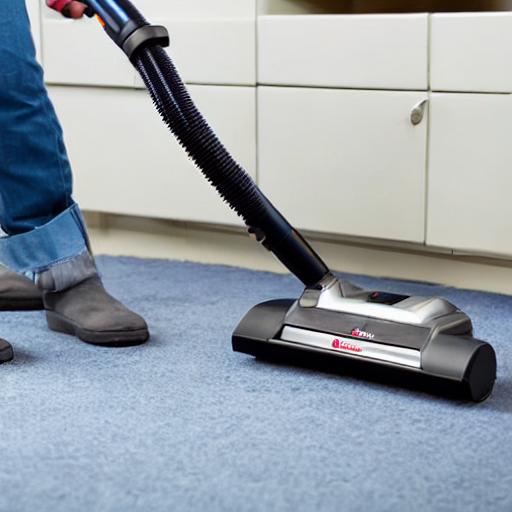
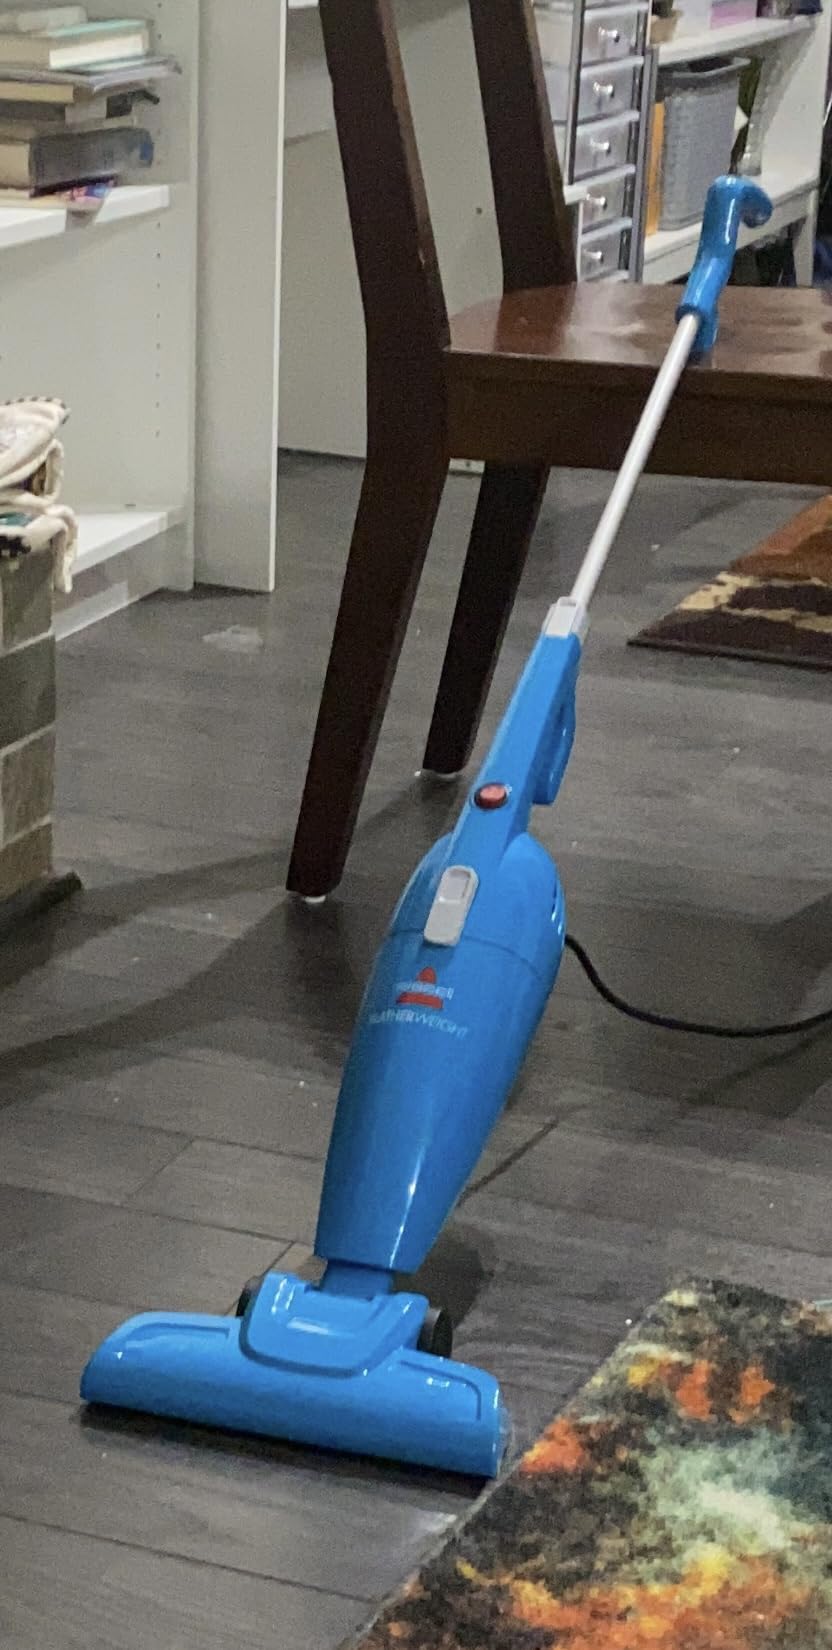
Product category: items_vacuum
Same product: no